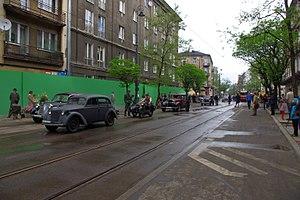
Insurrection est un film historique dramatique polonais écrit et réalisé par Jan Komasa et sorti en 2014.